Stan Atkinson

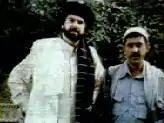
Atkinson (left) undercover in Afghanistan with the Mujahadin

Stan Atkinson (November 11, 1932 – May 25, 2025) was an American television news reporter and anchor.